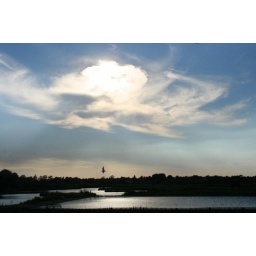
Delightful sky above te boating lake